Charles Q. Brown Jr.

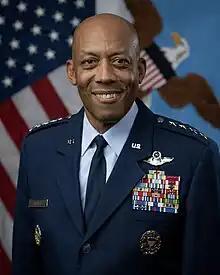
Official portrait, 2023

Charles Quinton Brown Jr. (born March 2, 1962) is a retired United States Air Force general who served as the 21st chairman of the Joint Chiefs of Staff from 2023 to 2025. Prior to that appointment, Brown served as the 22nd chief of staff of the Air Force from 2020 to 2023.